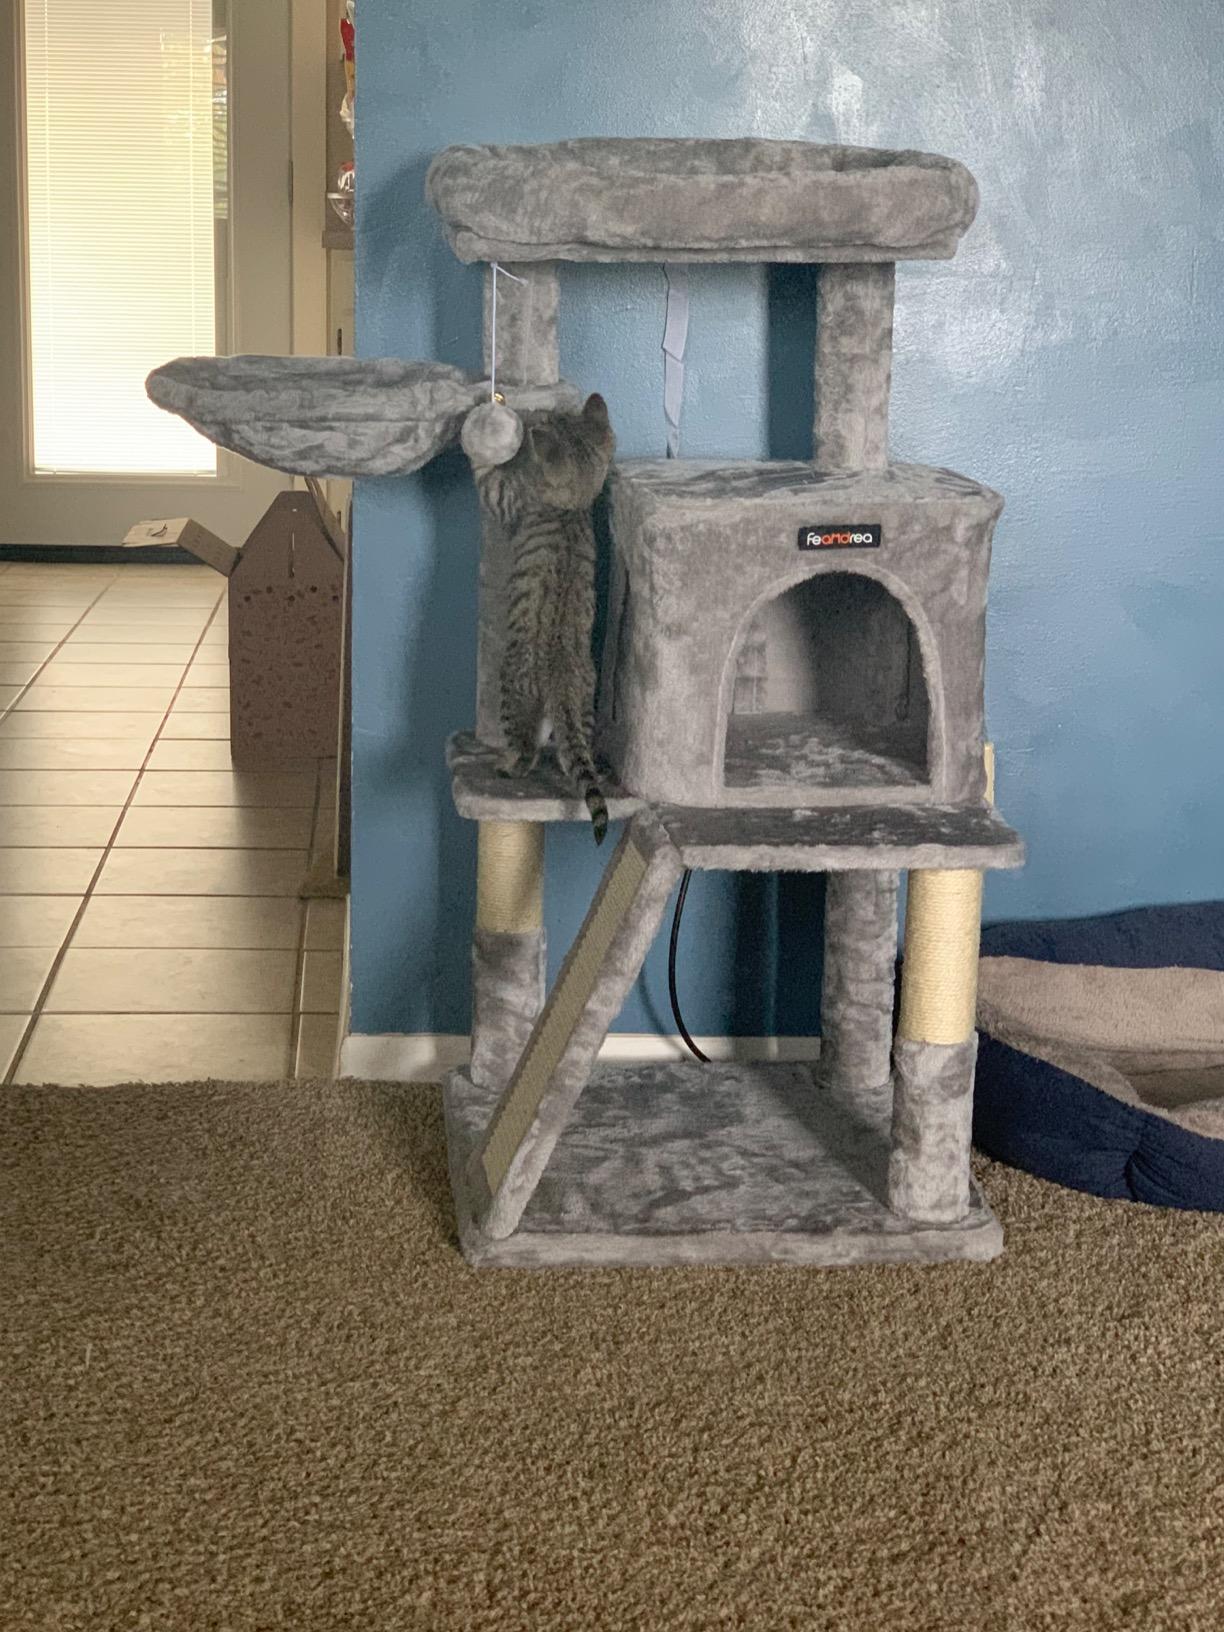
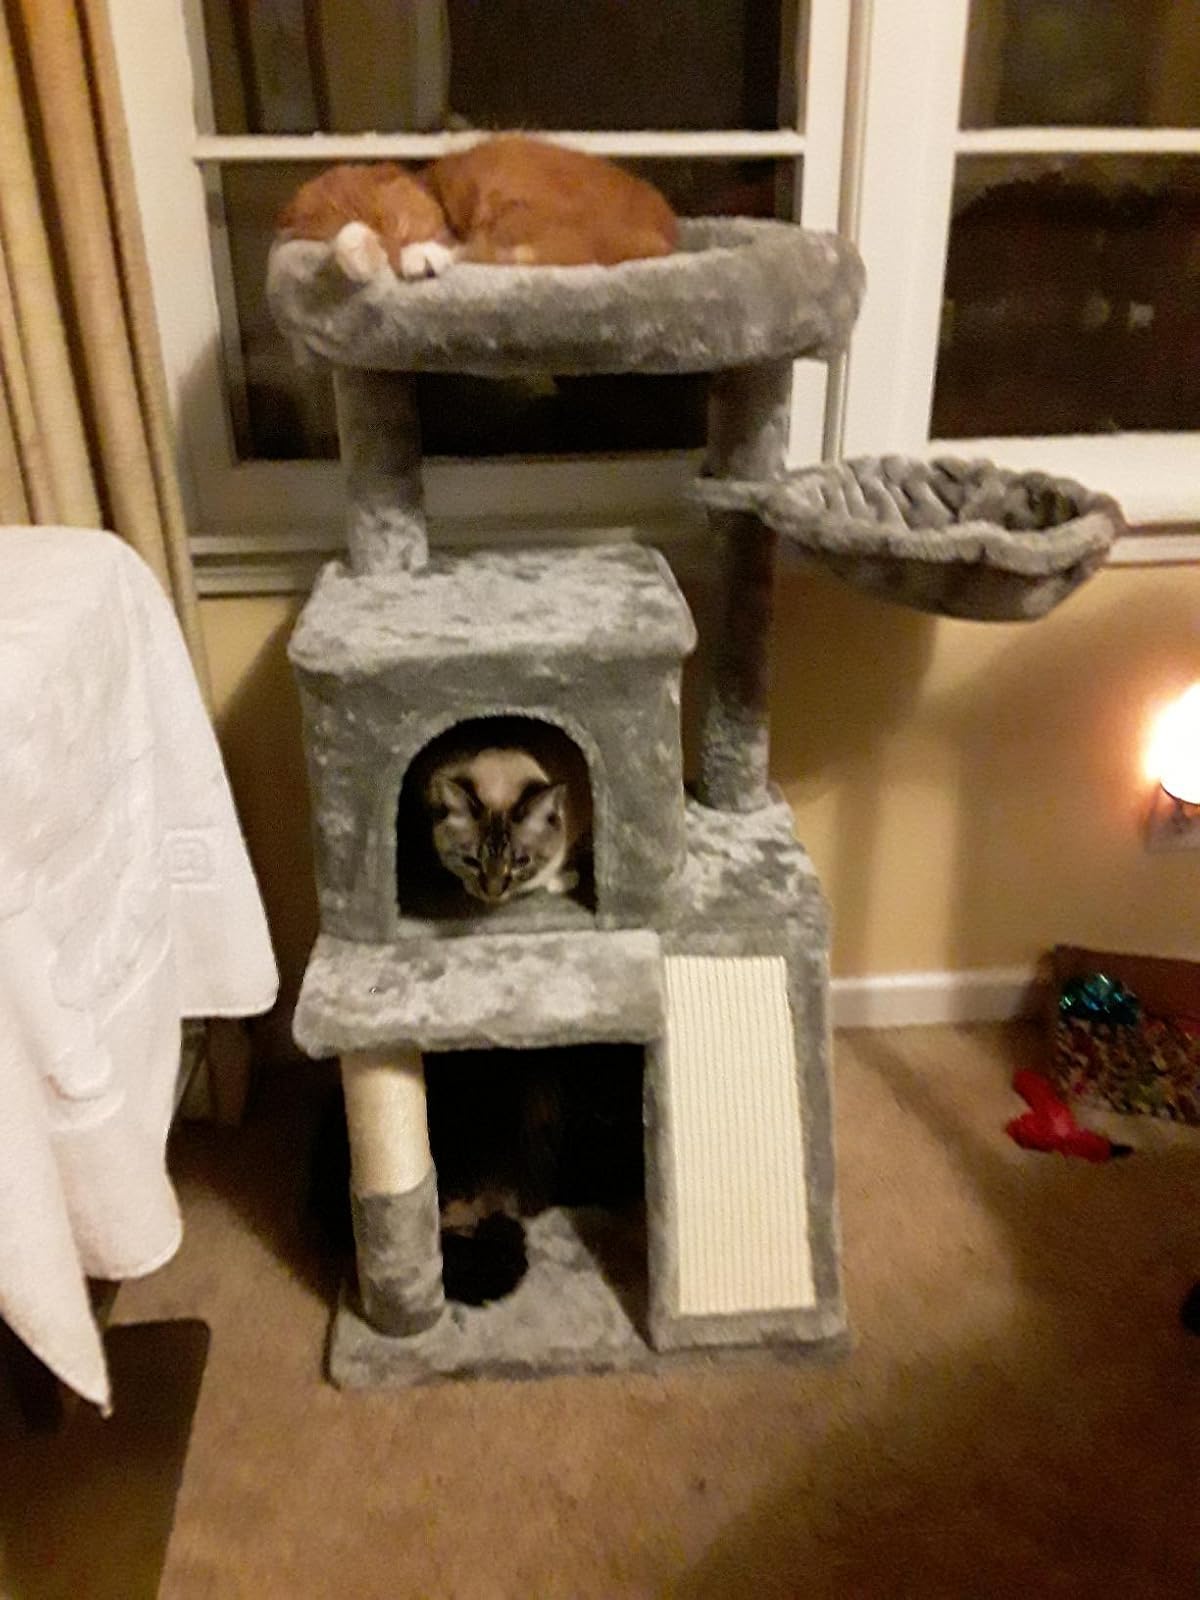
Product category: items_cat tree
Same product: yes